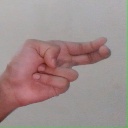
अक्षर: ह